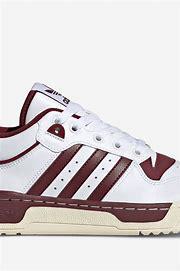
Brand: Adidas
Model: Rivalry 86